Fred C. Cole

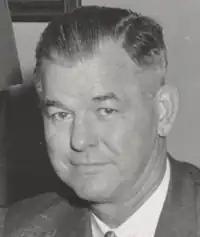
Cole in 1961

Fred Carrington Cole (April 12, 1912 – May 6, 1986) was an American librarian and historian. He was president of the Council on Library Resources and Washington and Lee University. In 1999, "American Libraries" named him one of the "100 Most Important Leaders We Had in the 20th Century".